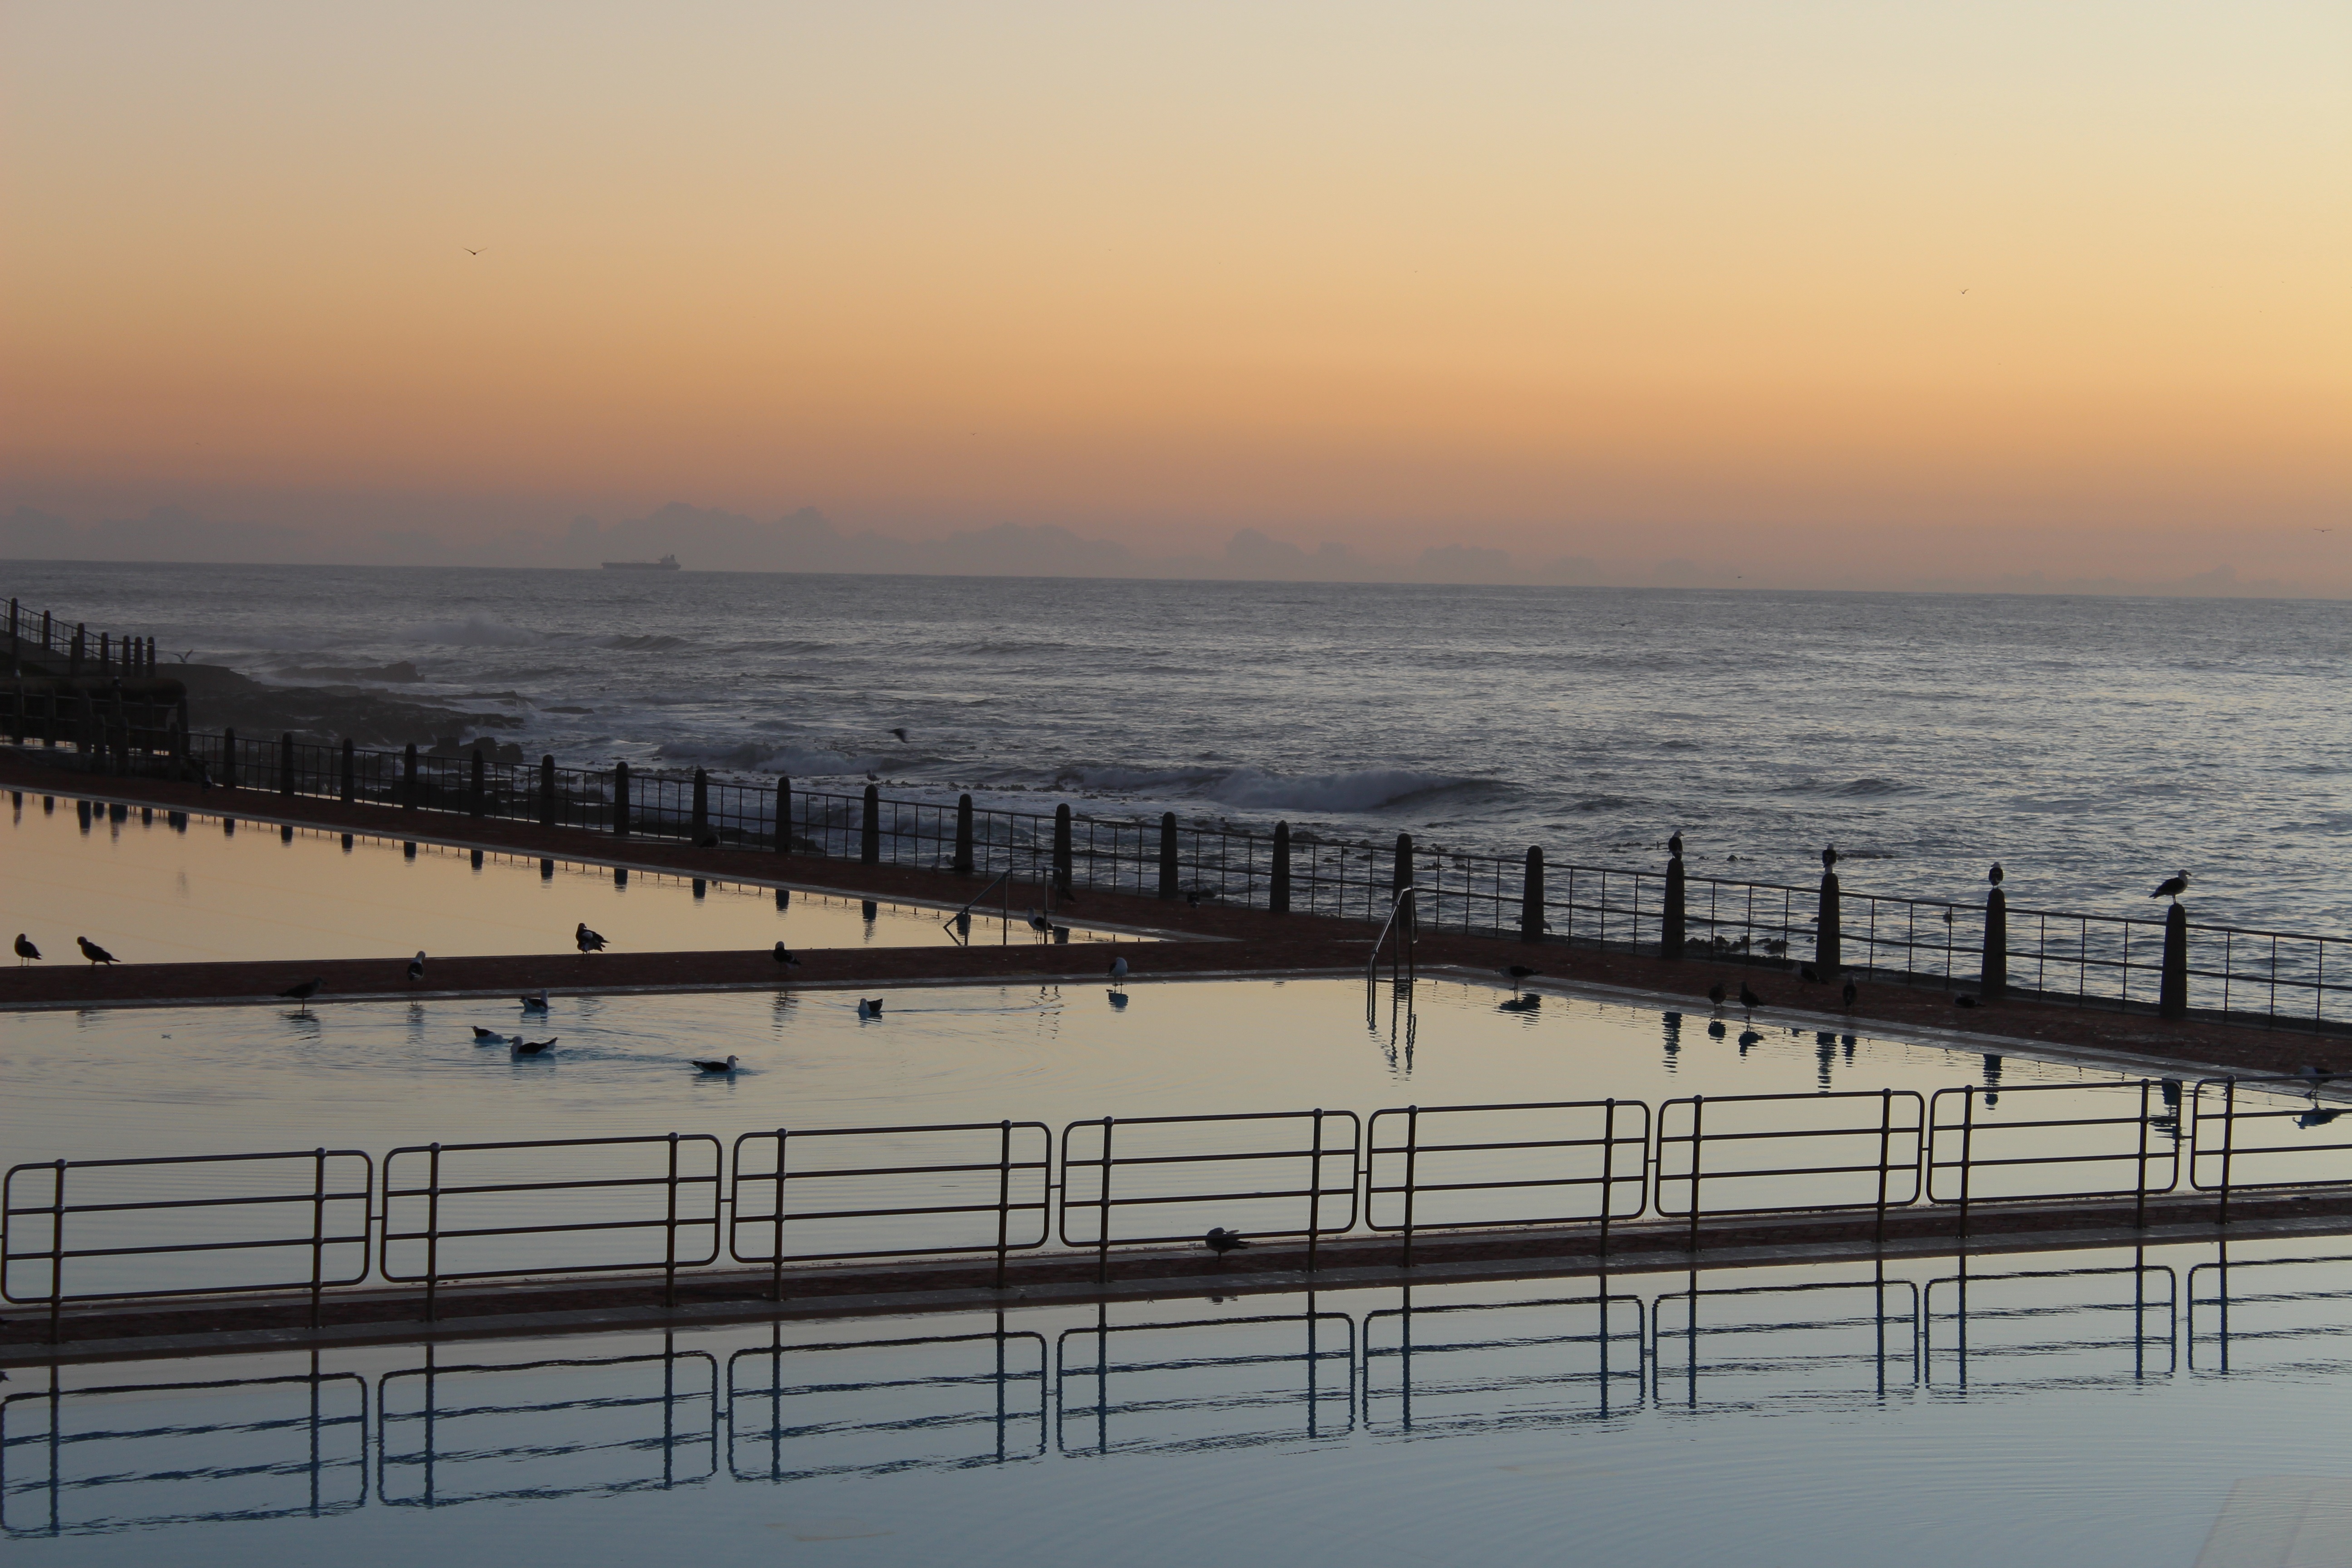
beach, sea, coast, water, sand, ocean, horizon, dock, sunrise, sunset, morning, shore, wave, dawn, pier, pool, dusk, evening, reflection, swimming pool, bay, body of water, breakwater, atmospheric phenomenon